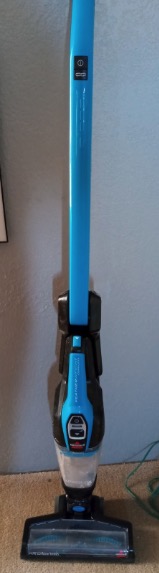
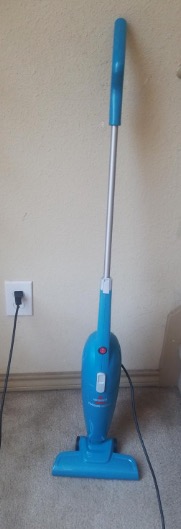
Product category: items_vacuum
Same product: no